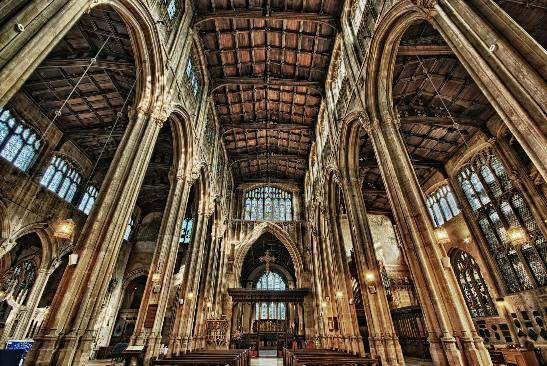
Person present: No